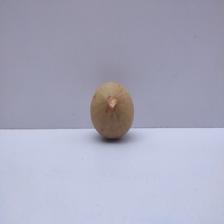
Size: Medium